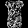
Label: Shirt